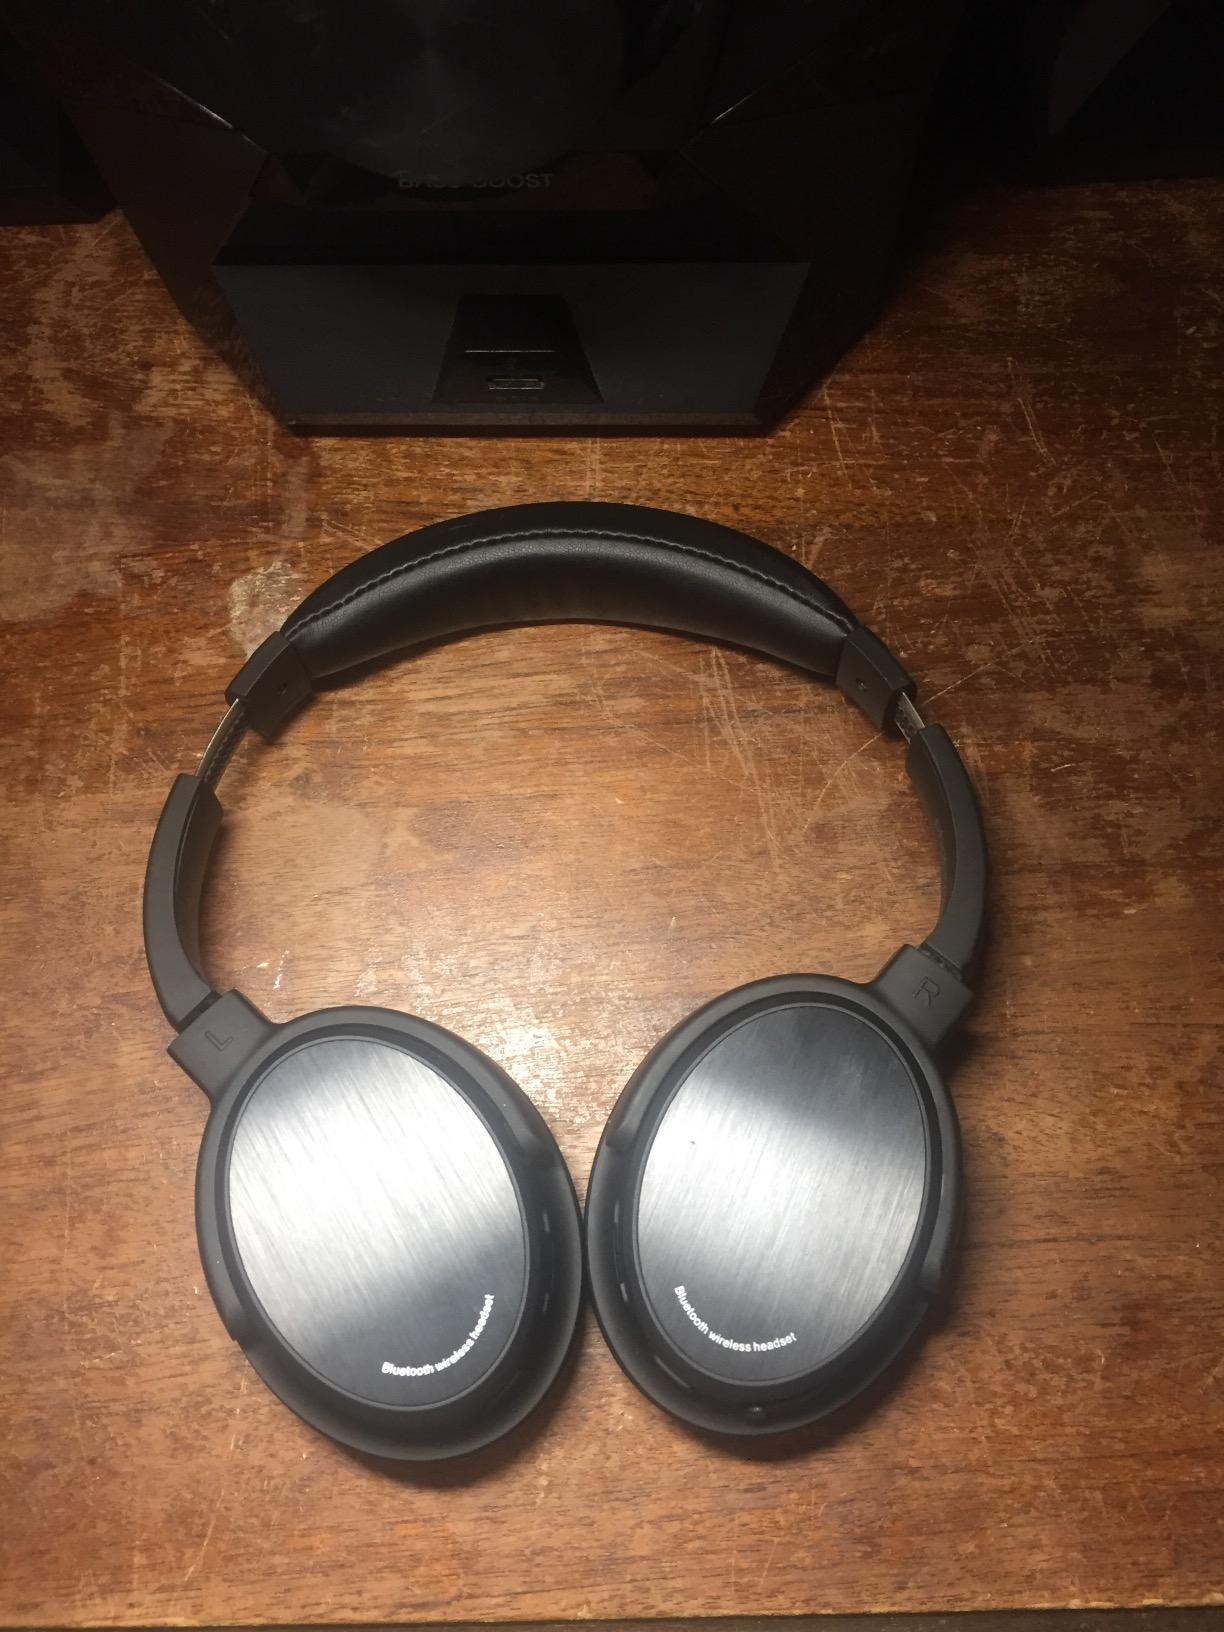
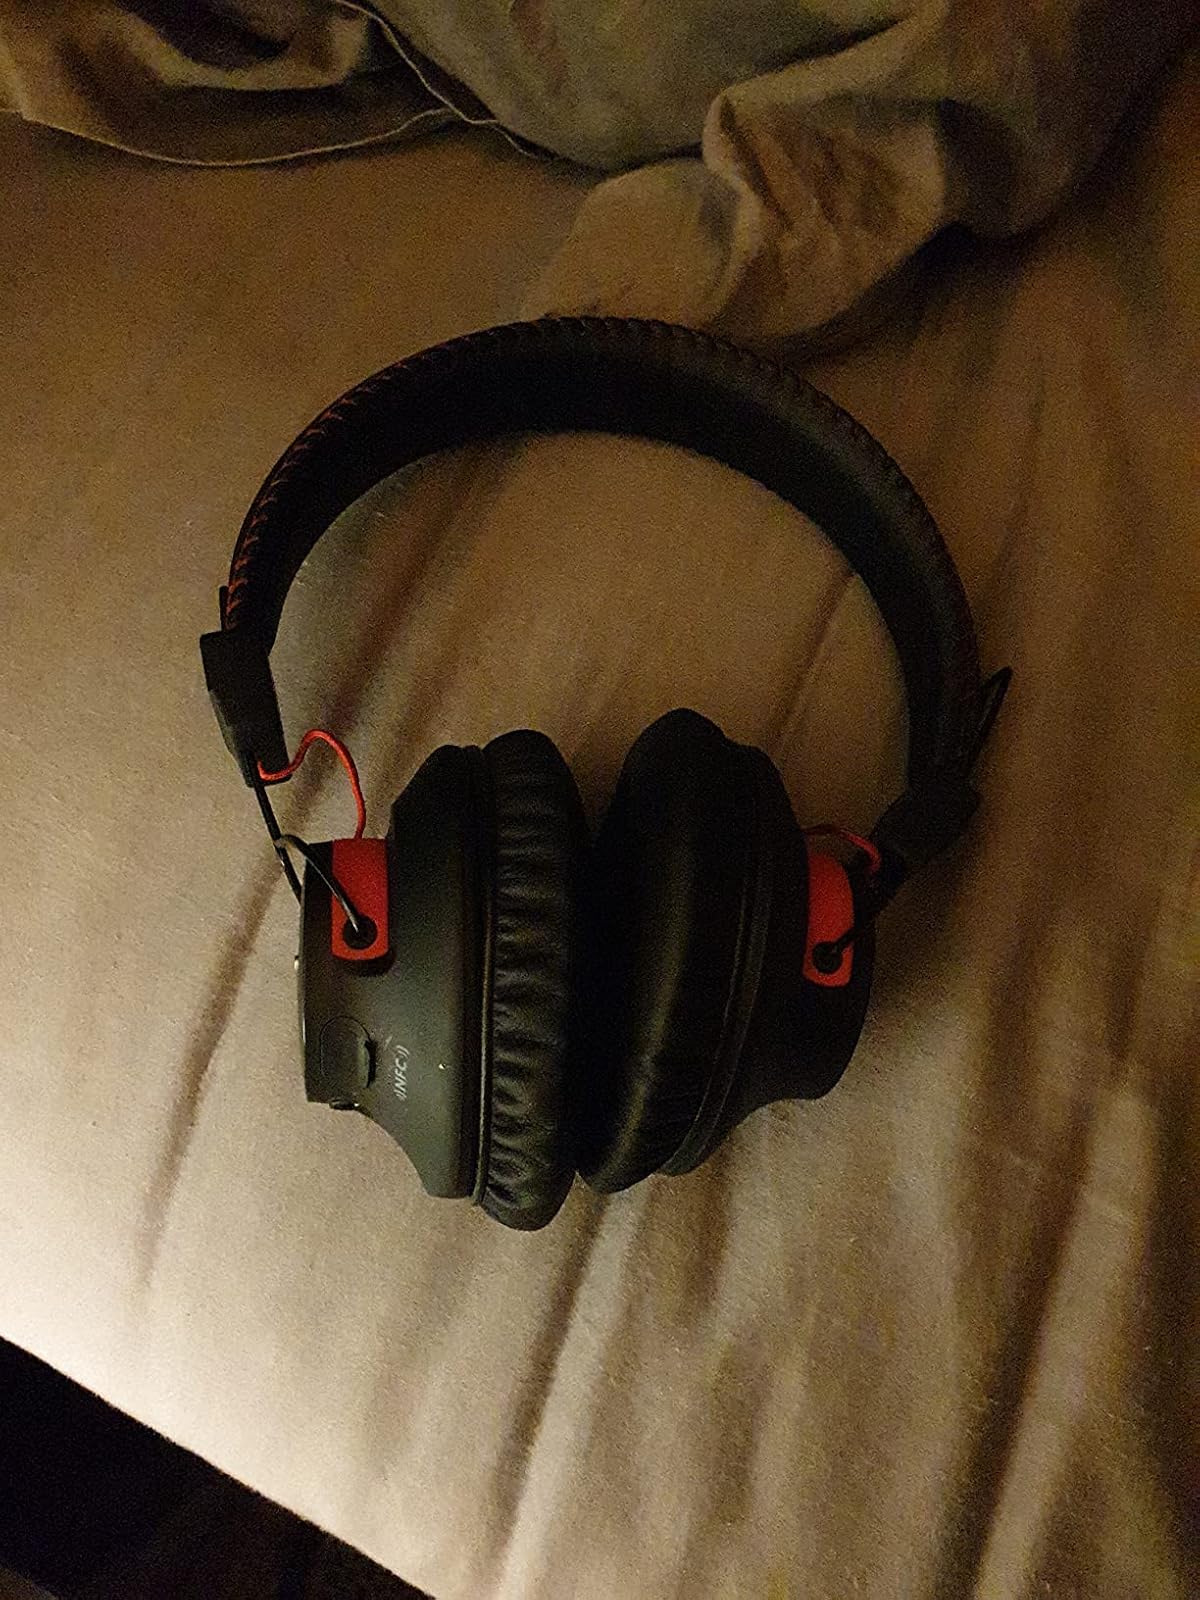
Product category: headphones
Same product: no